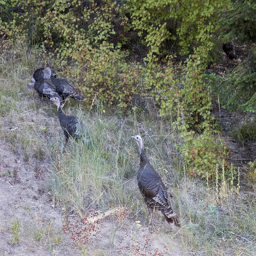
Birds wondering through grassy ground next to bushes.
A flock of turkeys are making their way up a hill.
Two wild turkeys in a field walking around
four wild turkeys and some bushes trees and weeds
a group of turkeys with bushes in the background